Kuroda clan

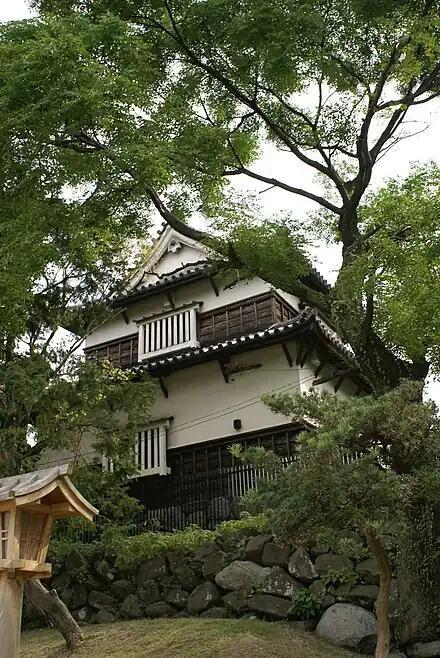
Corner tower of Fukuoka castle, residence of the Kuroda main clan during the Edo period

In the 16th century, the Kuroda clan was located in Harima Province. Under the headship of Kuroda Yoshitaka, the clan served the Oda and later Toyotomi clans. Yoshitaka specifically worked as a battle tactician, and was considered to be on par with Takenaka Shigeharu, another prominent tactician of the era. For his service, Yoshitaka received lordship of Nakatsu Castle, in 1587. In 1600, Yoshitaka and his son Kuroda Nagamasa took part in the Sekigahara Campaign on the side of Tokugawa Ieyasu. Yoshitaka was also a Roman Catholic with the baptismal name of "Don Simeon".